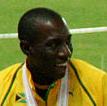
Age: 24